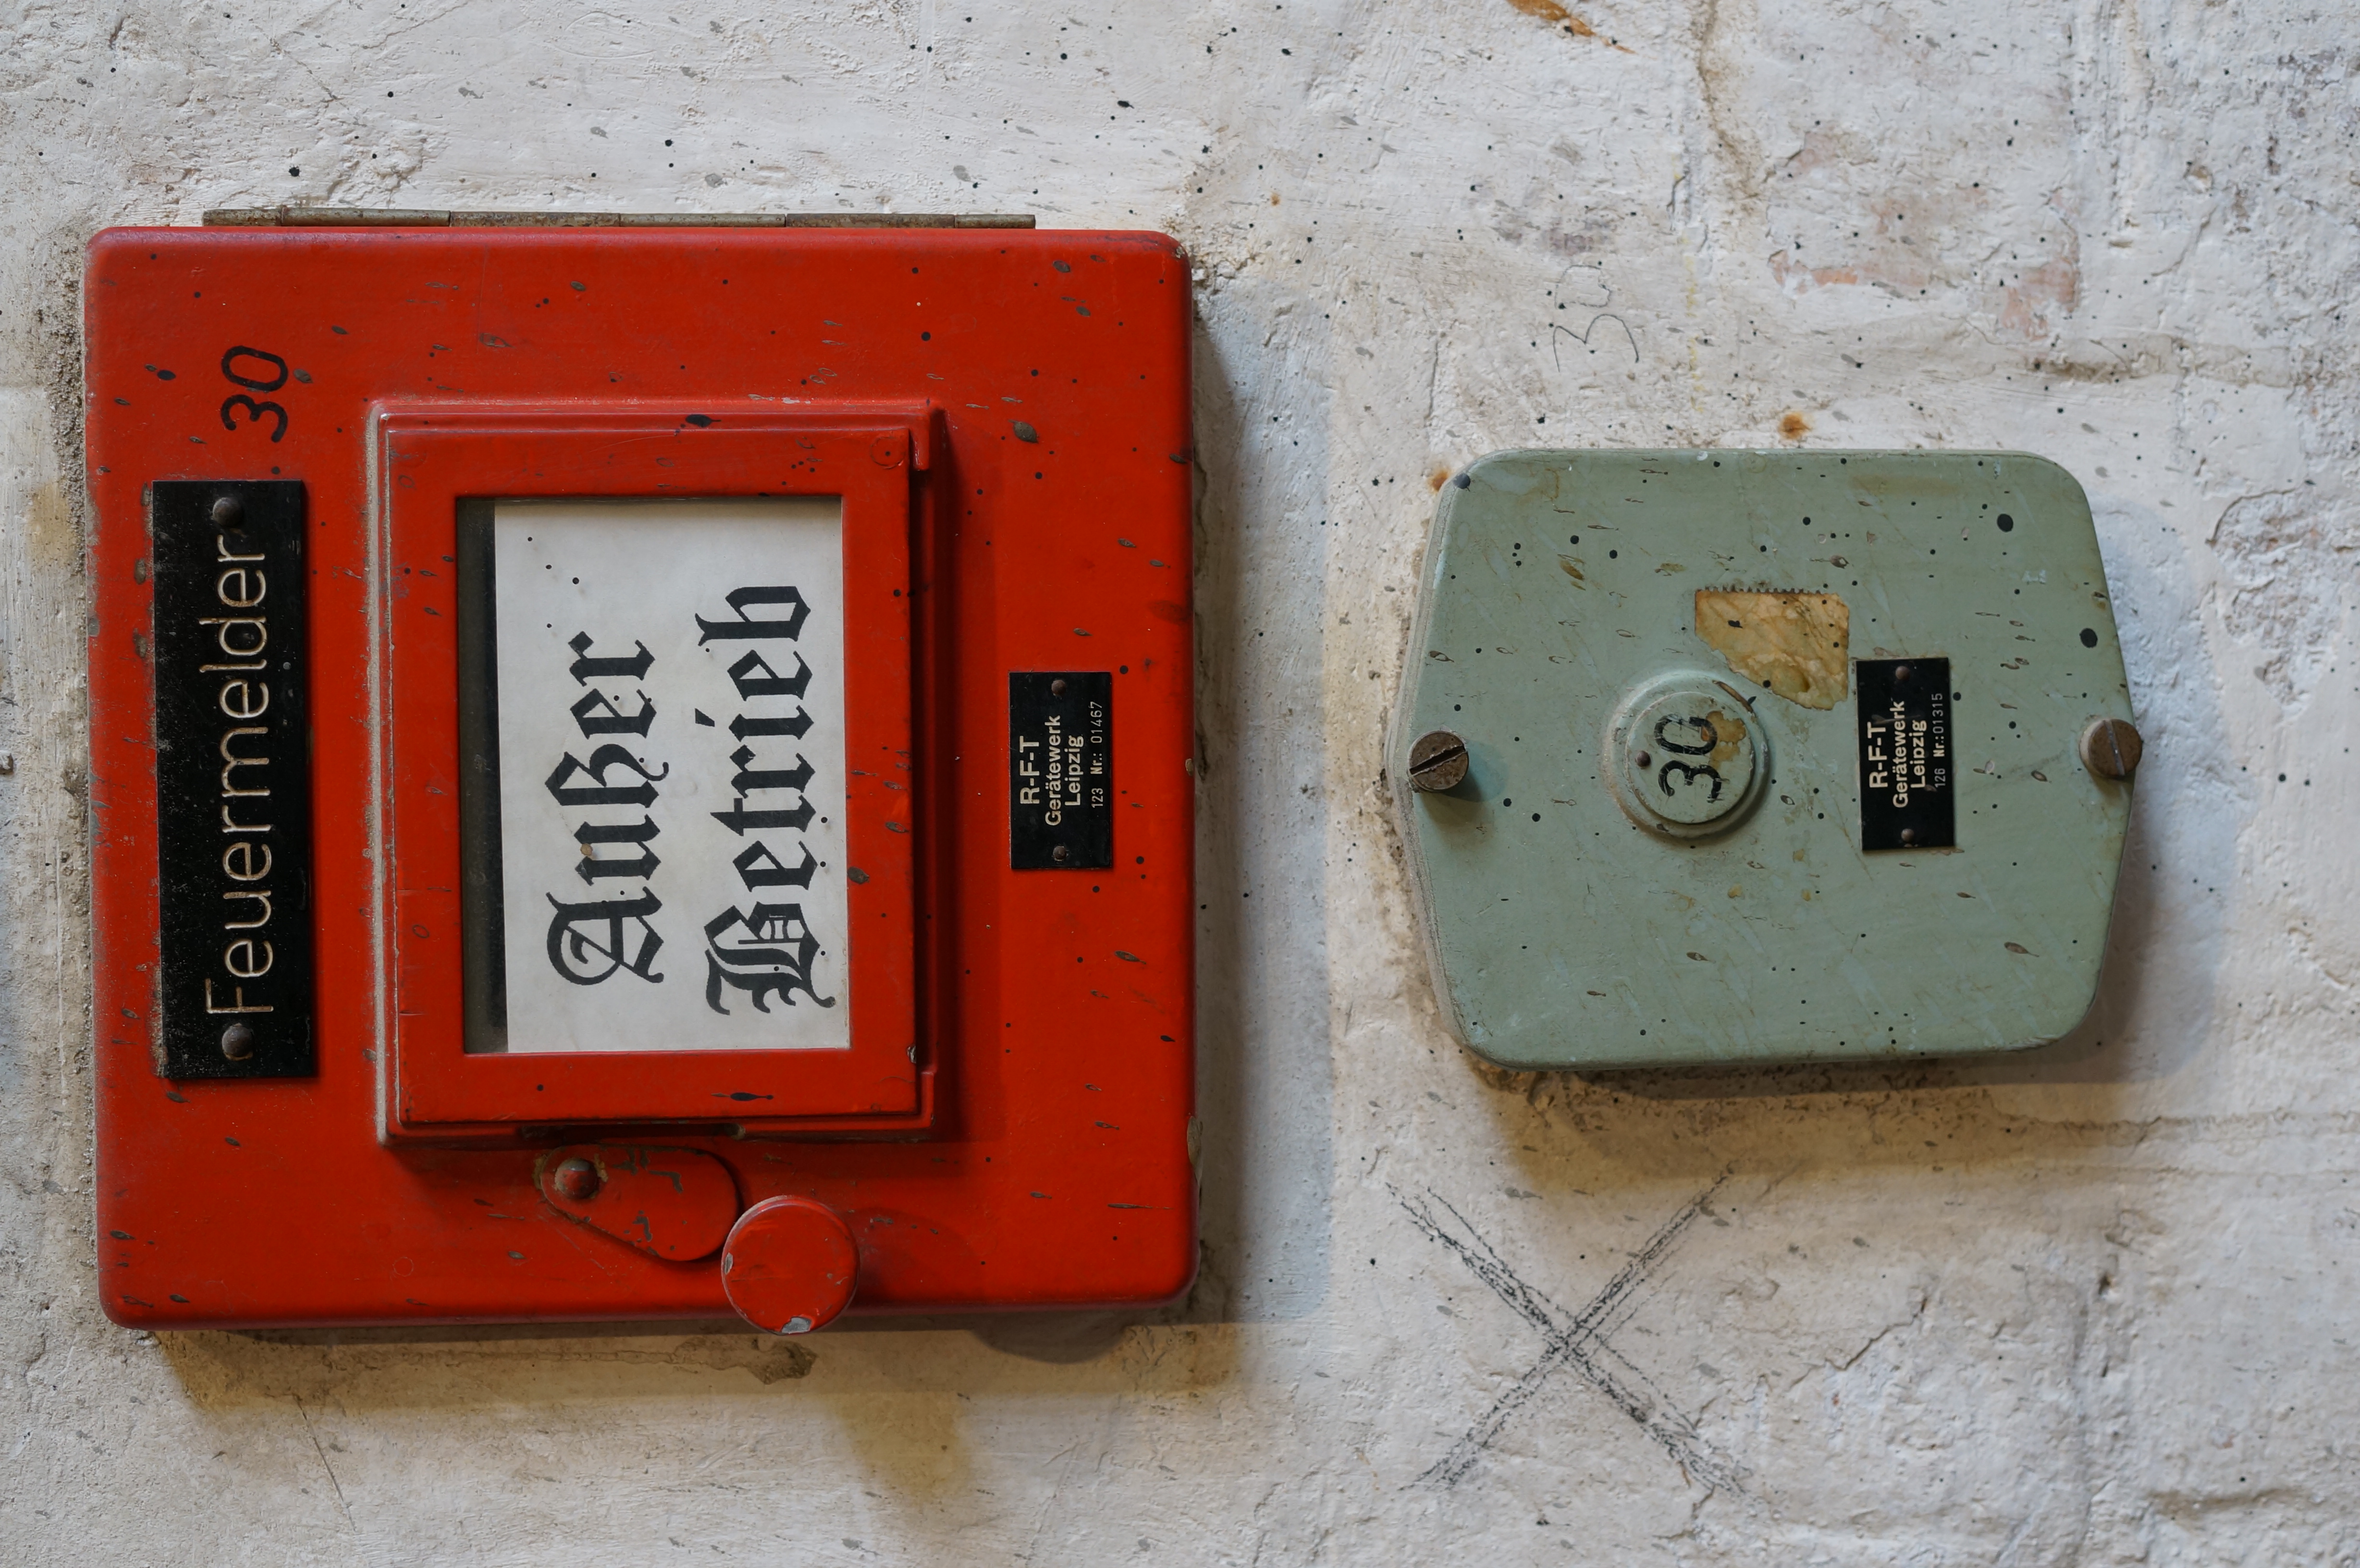
technology, clock, number, red, 2014, electronics, germany, deutschland, berlin, sony, sigma, nex, nex6, lenstagged, steffenzahn, 30mm, sigma30mm28exdn, sigma30mmf28, sigma30mmf28dn, sigma30mm